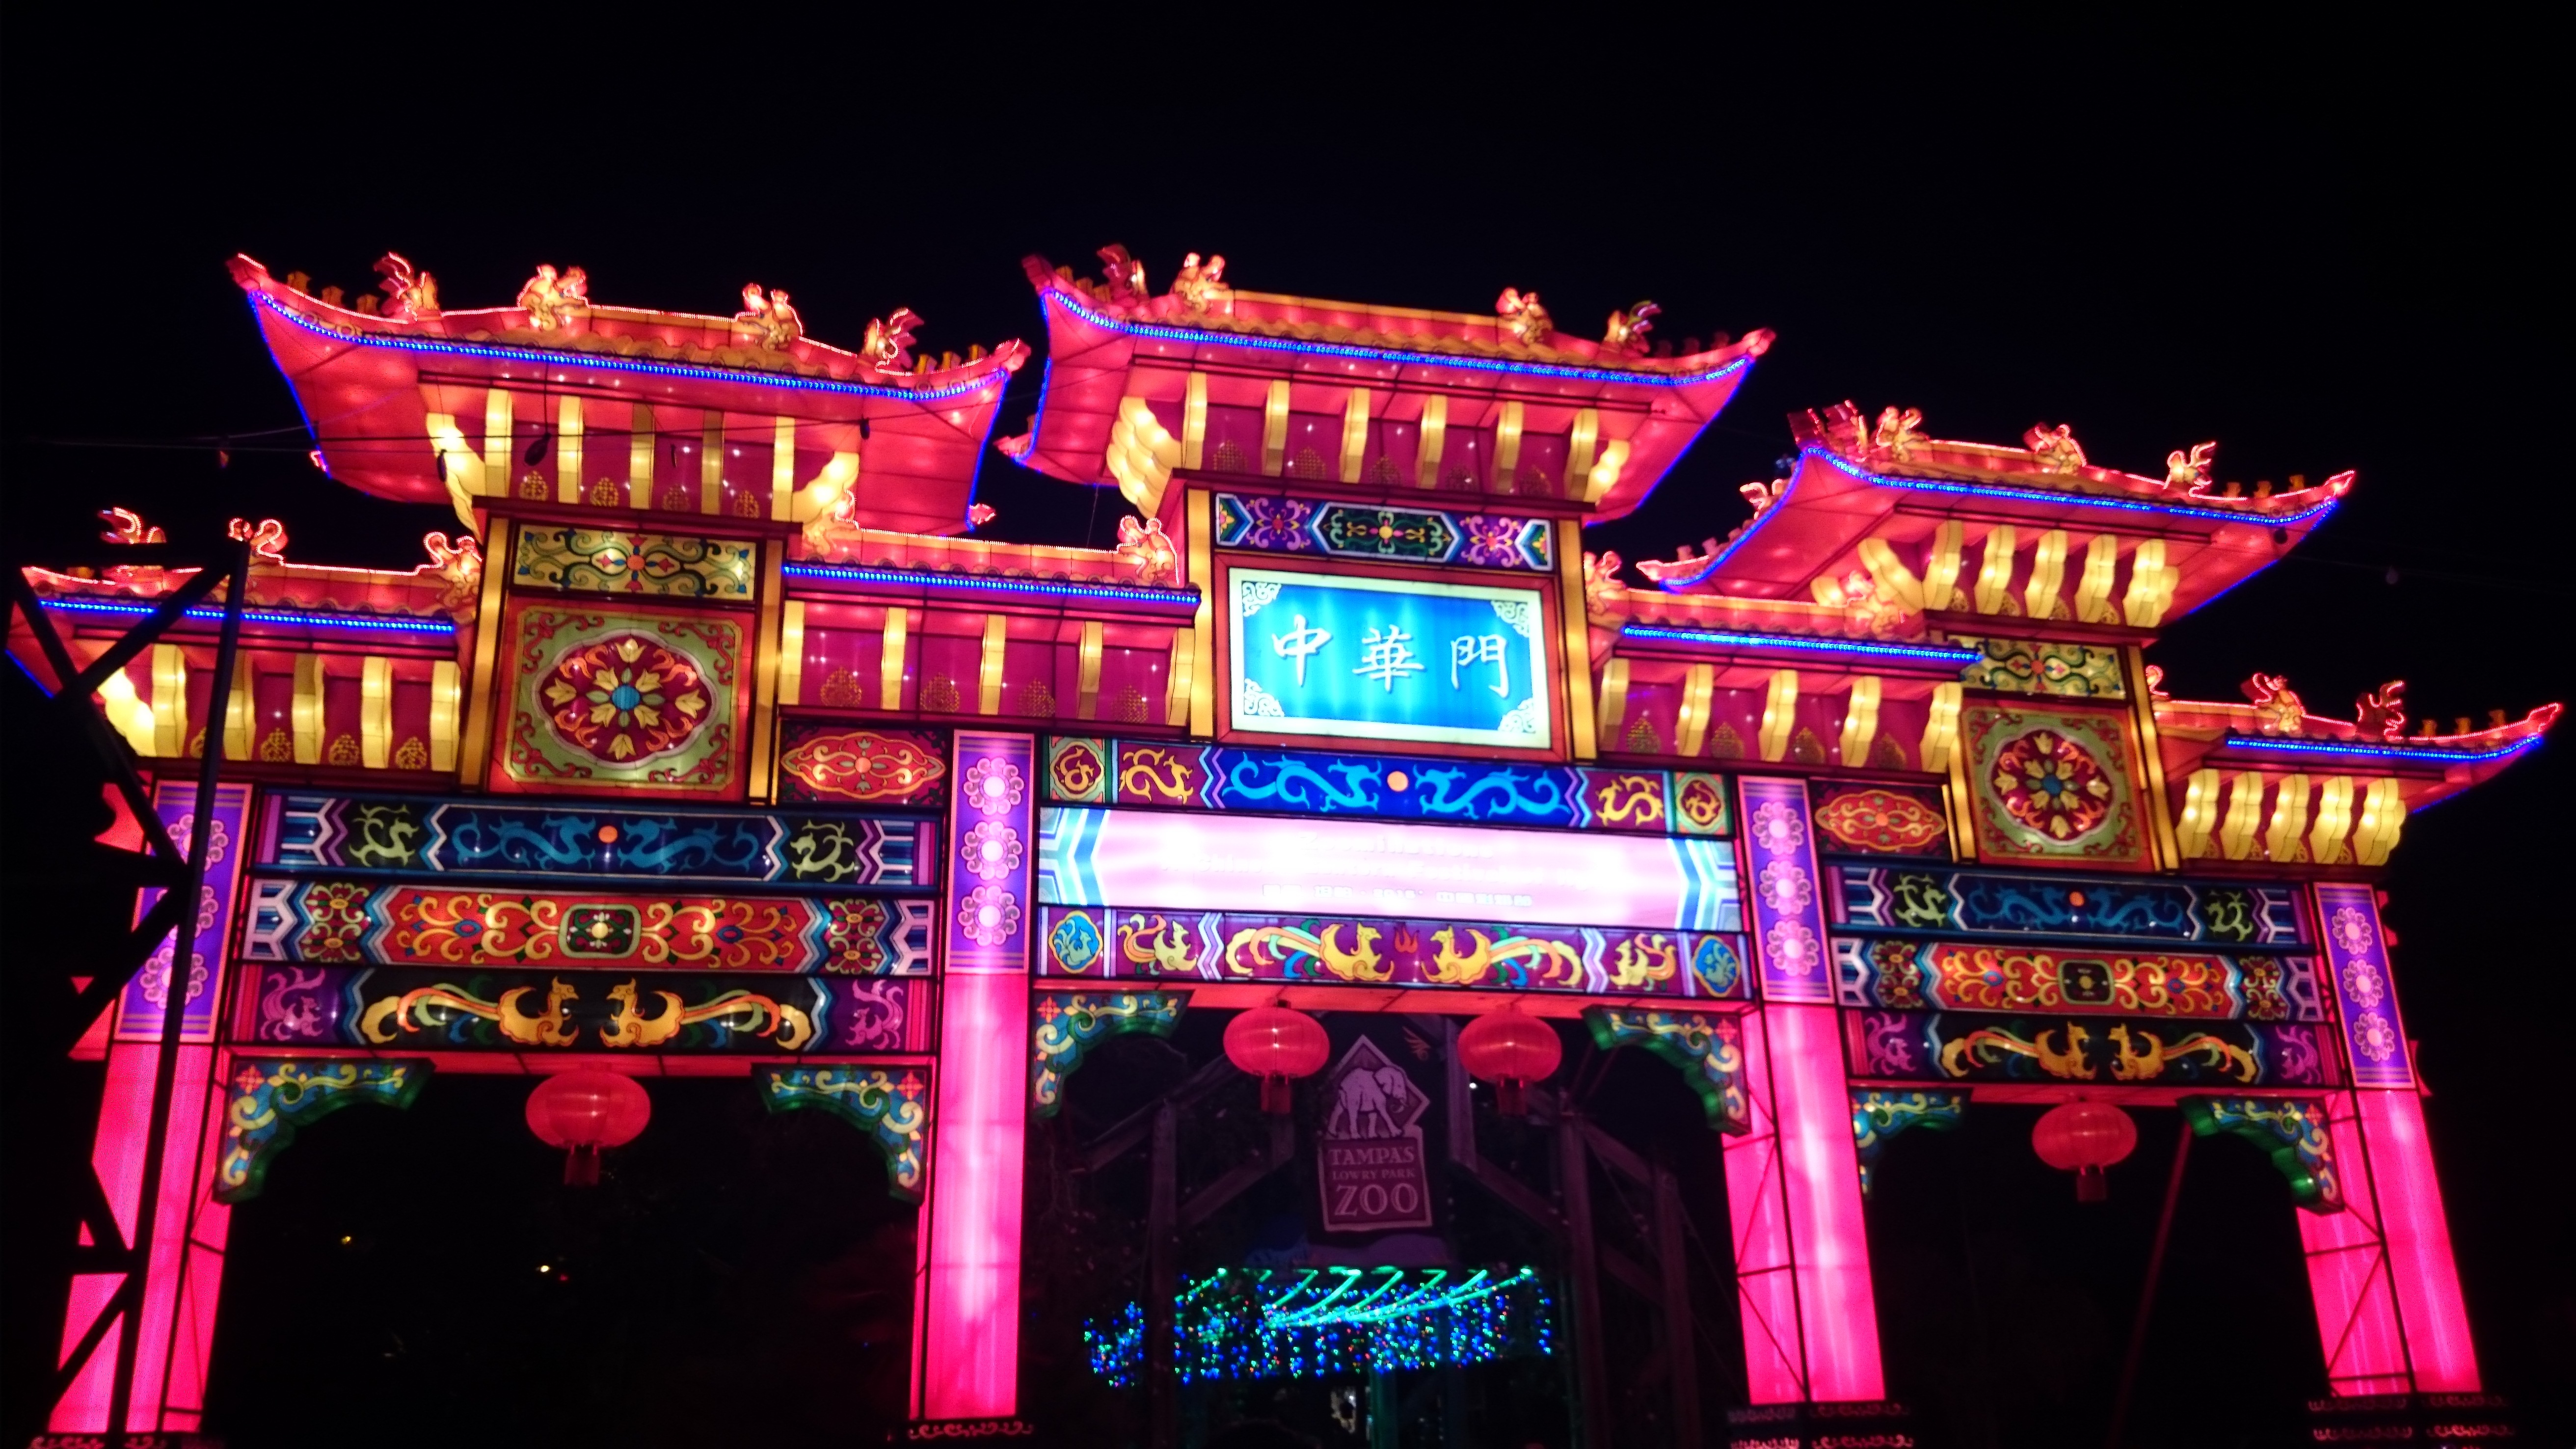
architecture, night, city, evening, chinese, lights, stage, scene, florida, tampa, musical theatre